House of Kamehameha

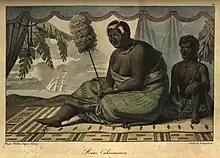
Kaʻahumanu with Charles Kanaʻina

After Kamehameha I's death, his first born son Liholiho left Kailua for a week and returned to be crowned king. At the lavish ceremony attended by commoners and nobles of the kingdom he approached the circle of chiefs, as Kaʻahumanu, the central figure in the group and Dowager Queen, spoke: ""Hear me O Divine one, for I make known to you the will of your father. Behold these chiefs and the men of your father, and these your guns, and this your land, but you and I shall share the realm together"" Liholiho agreed officially, which began a unique system of dual-government consisting of a King and co-ruler similar to a co-regent. The new Kamehameha II would share his rule with his stepmother, Kaʻahumanu. She would defy Hawaiian "kapu" by dining with the young king, violating the law separating genders during meals and leading to the destruction of the old Hawaiian religion. Kamehameha II died, along with his wife, Queen Kamāmalu in 1824 on a state visit to England where they succumbed to measles. He was King for only 5 years.